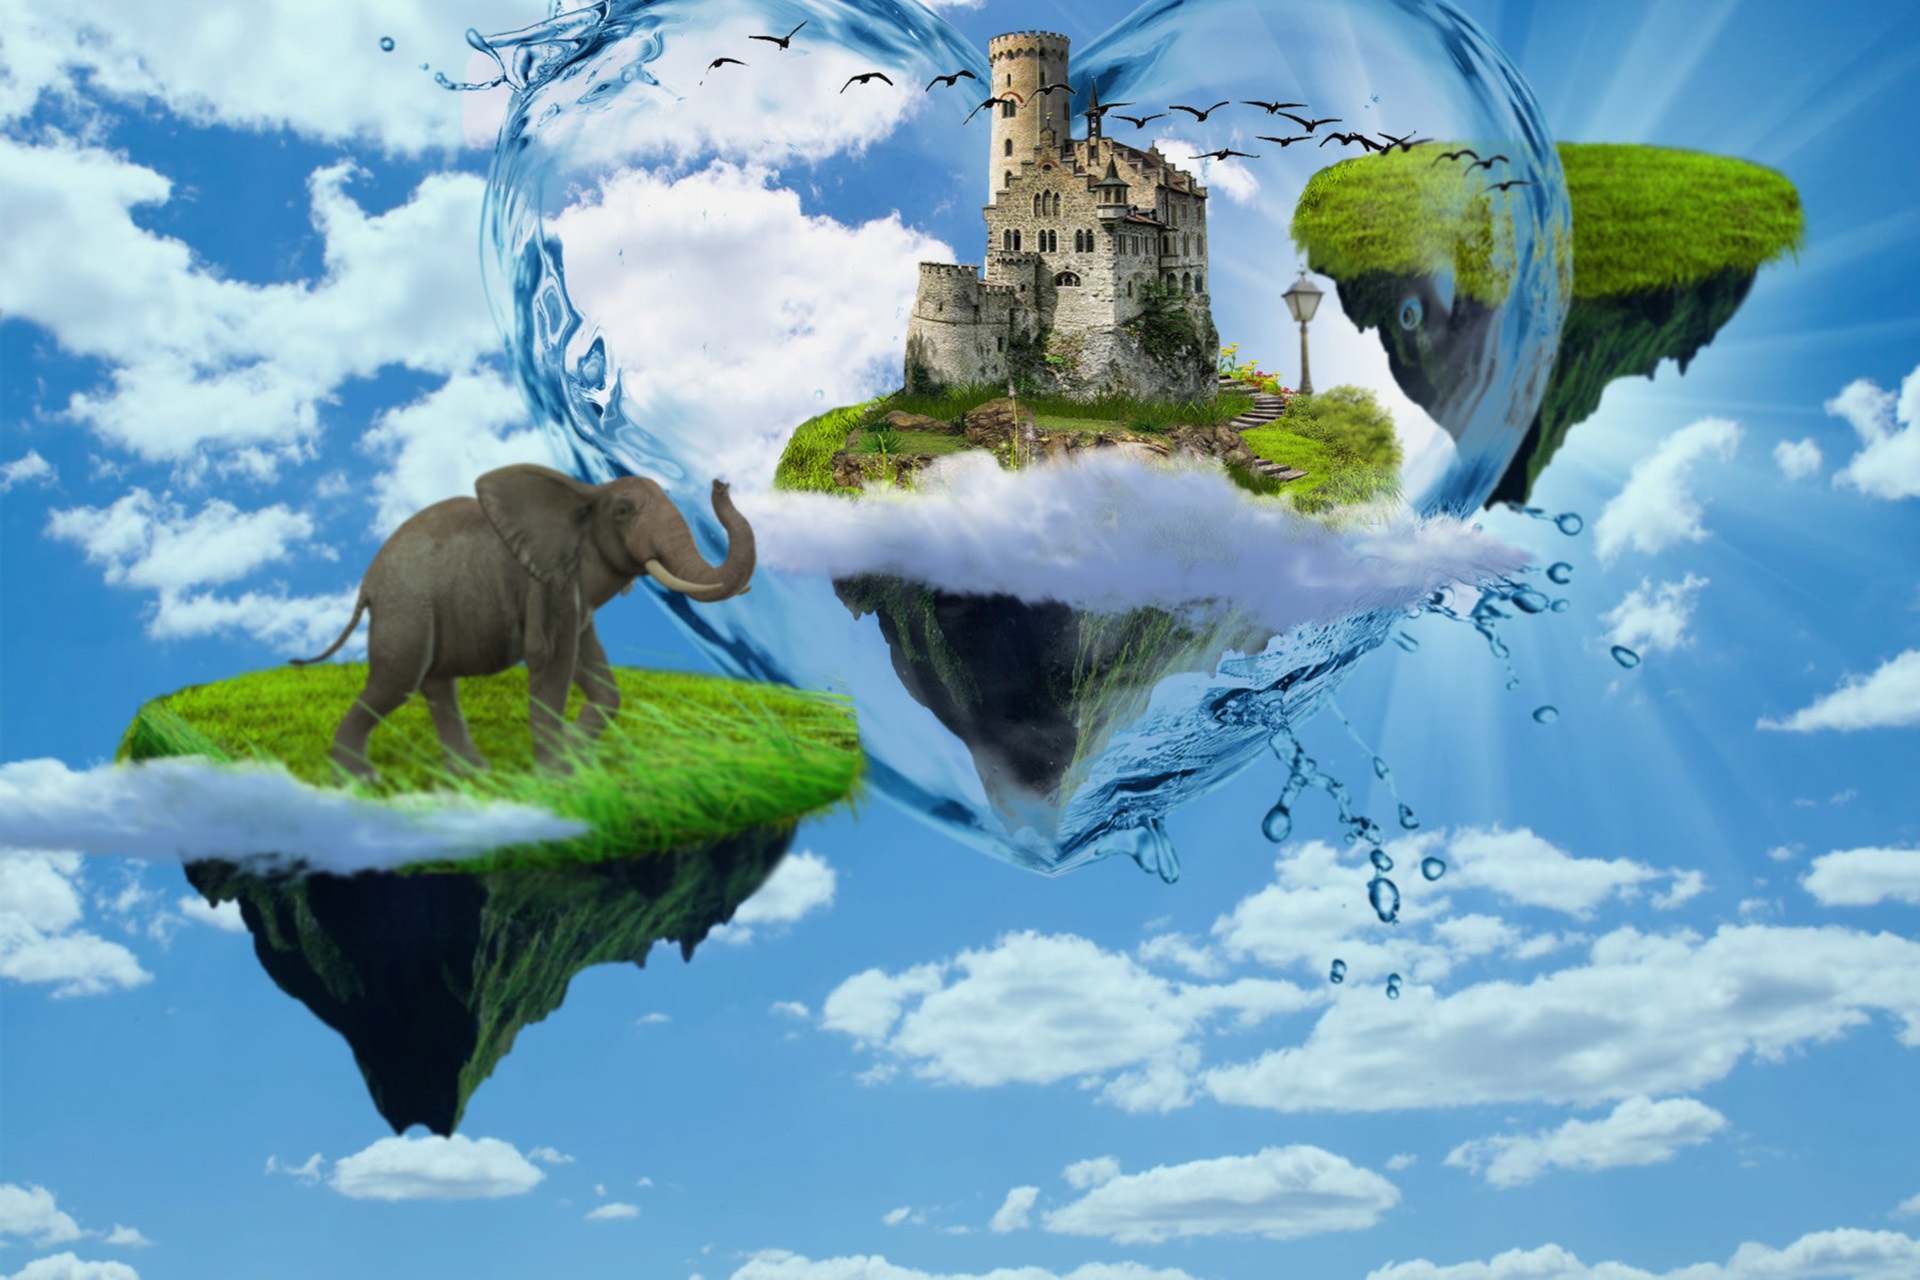
landscape, nature, cloud, sky, wind, earth, photoshop, ecosystem, screenshot, atmosphere of earth, computer wallpaper